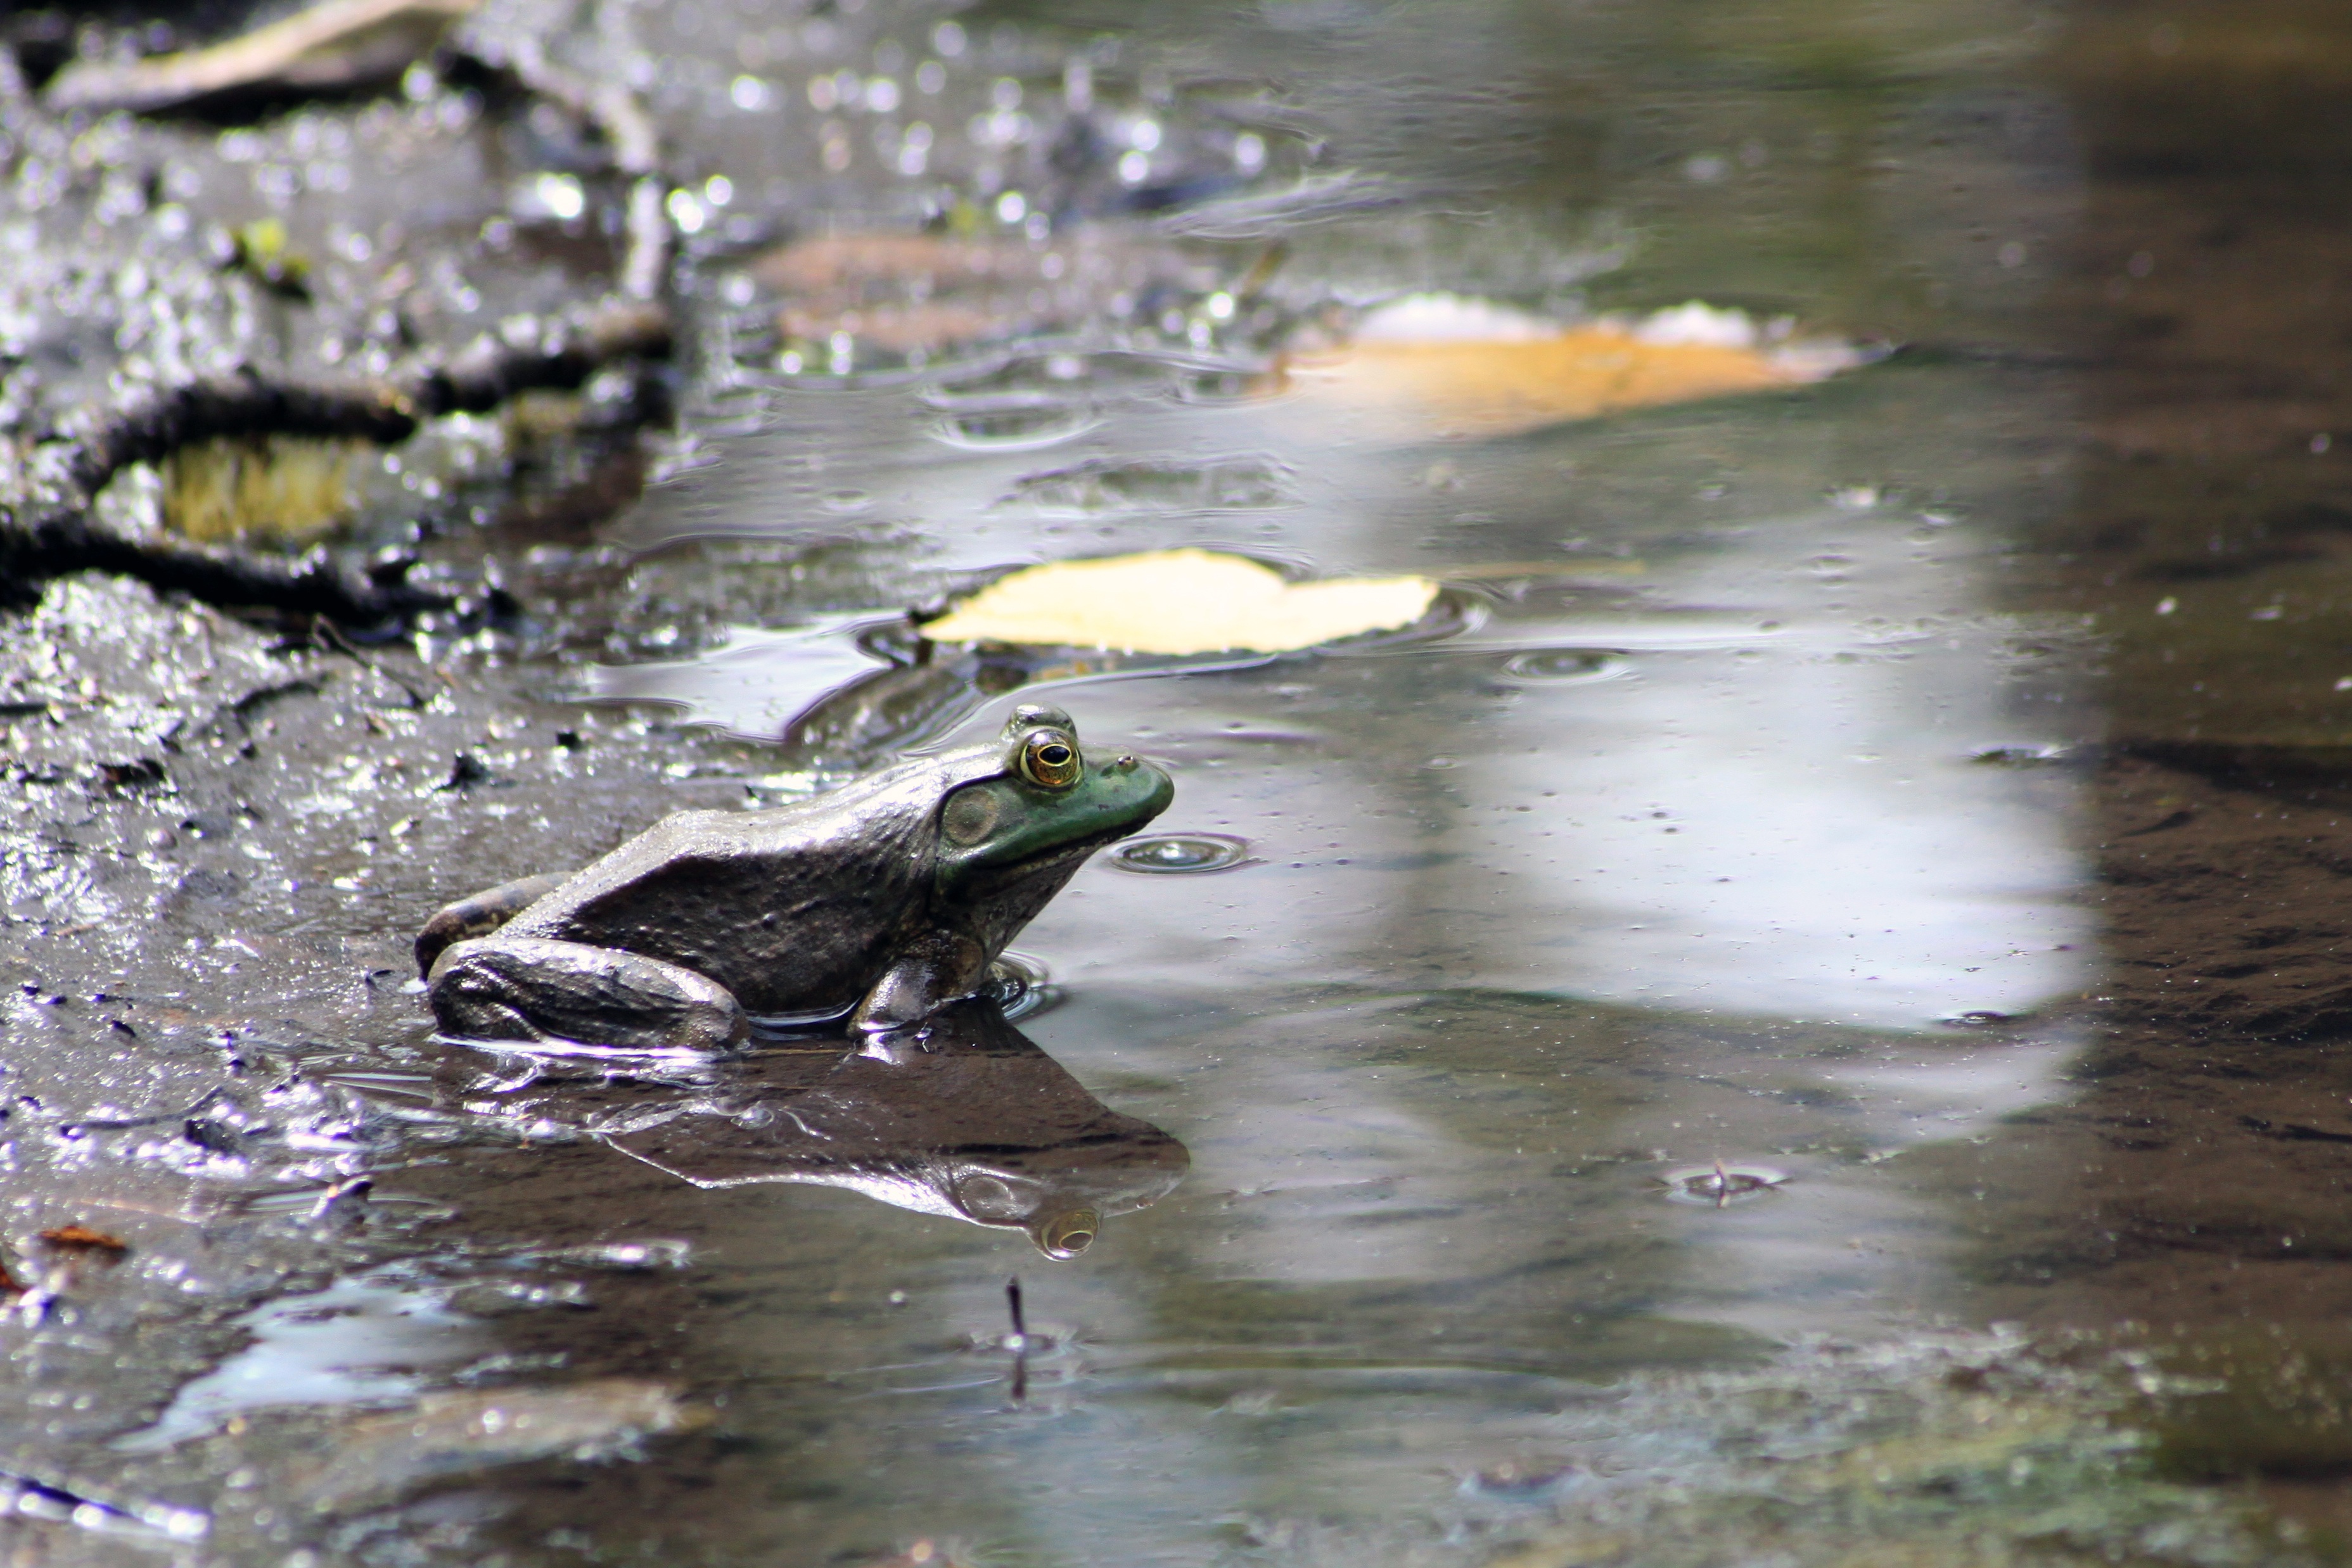
water, nature, marsh, bird, river, photo, looking, summer, pond, wildlife, wild, environment, green, reflection, mud, color, biology, natural, park, frog, toad, reptile, season, fauna, outdoors, illinois, vertebrate, beauty, day, image, marsh frog